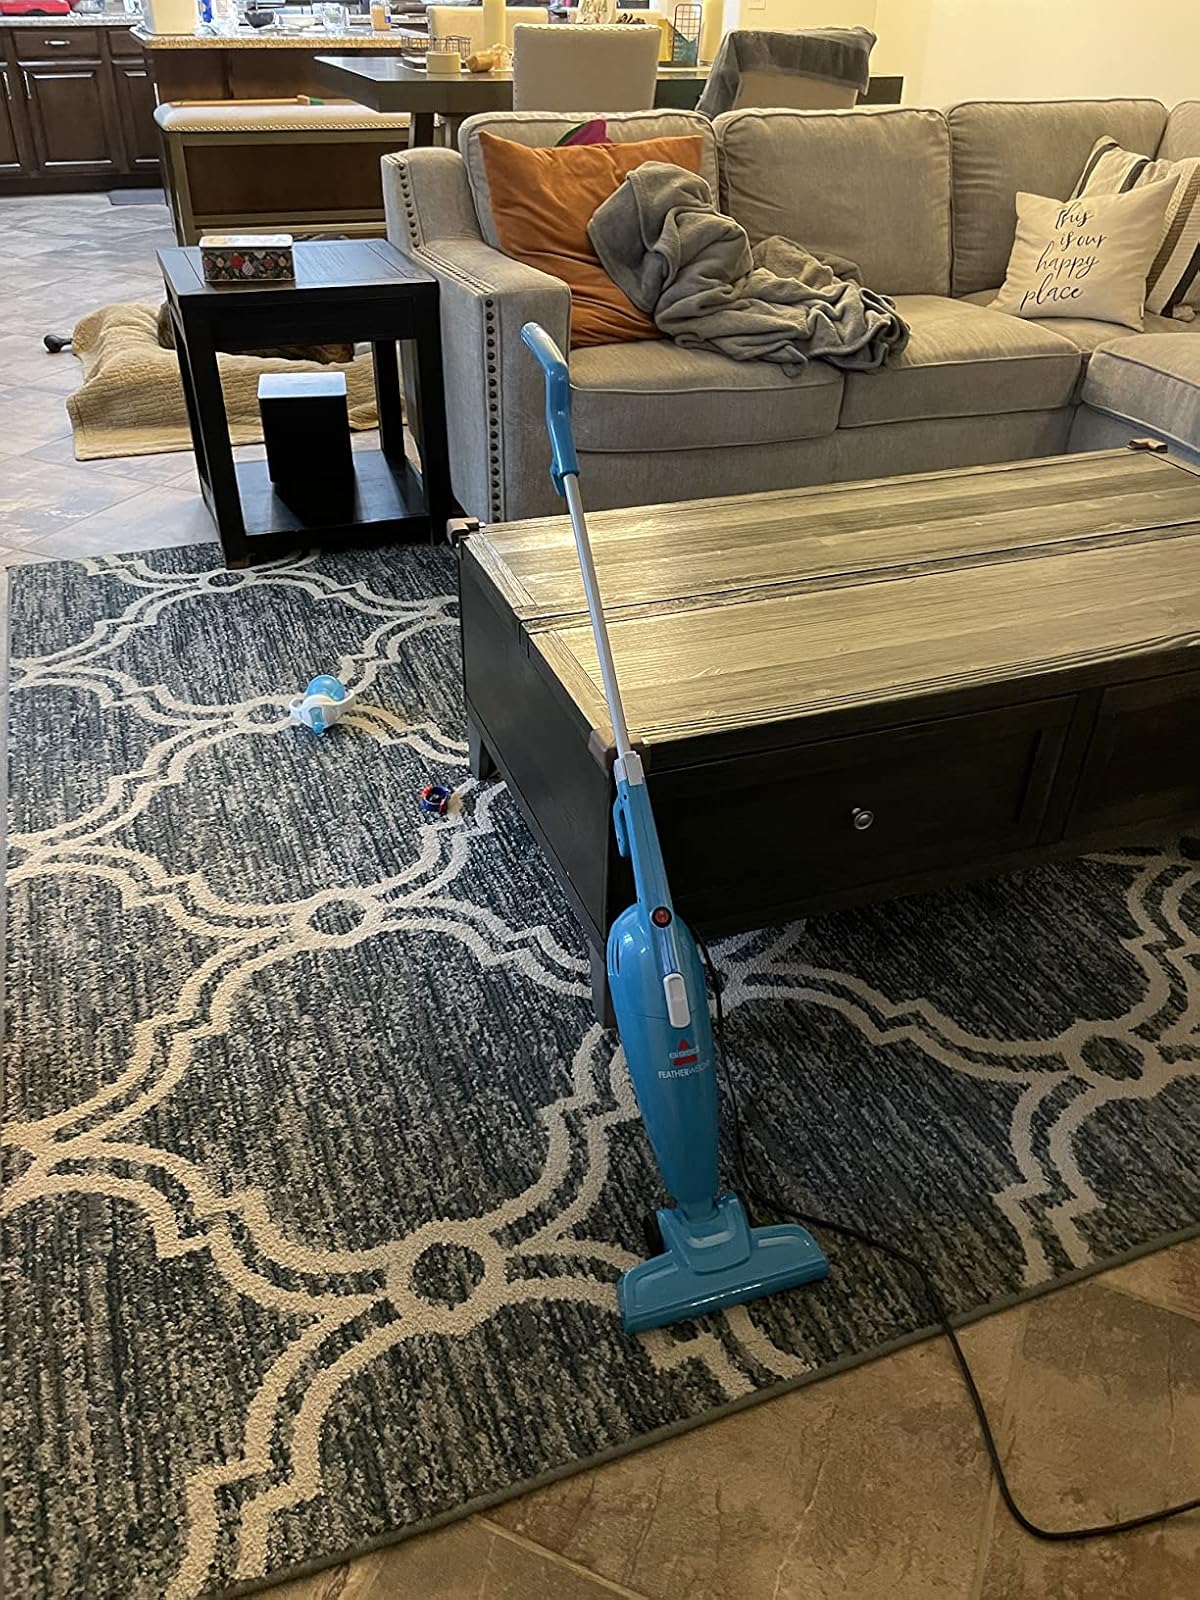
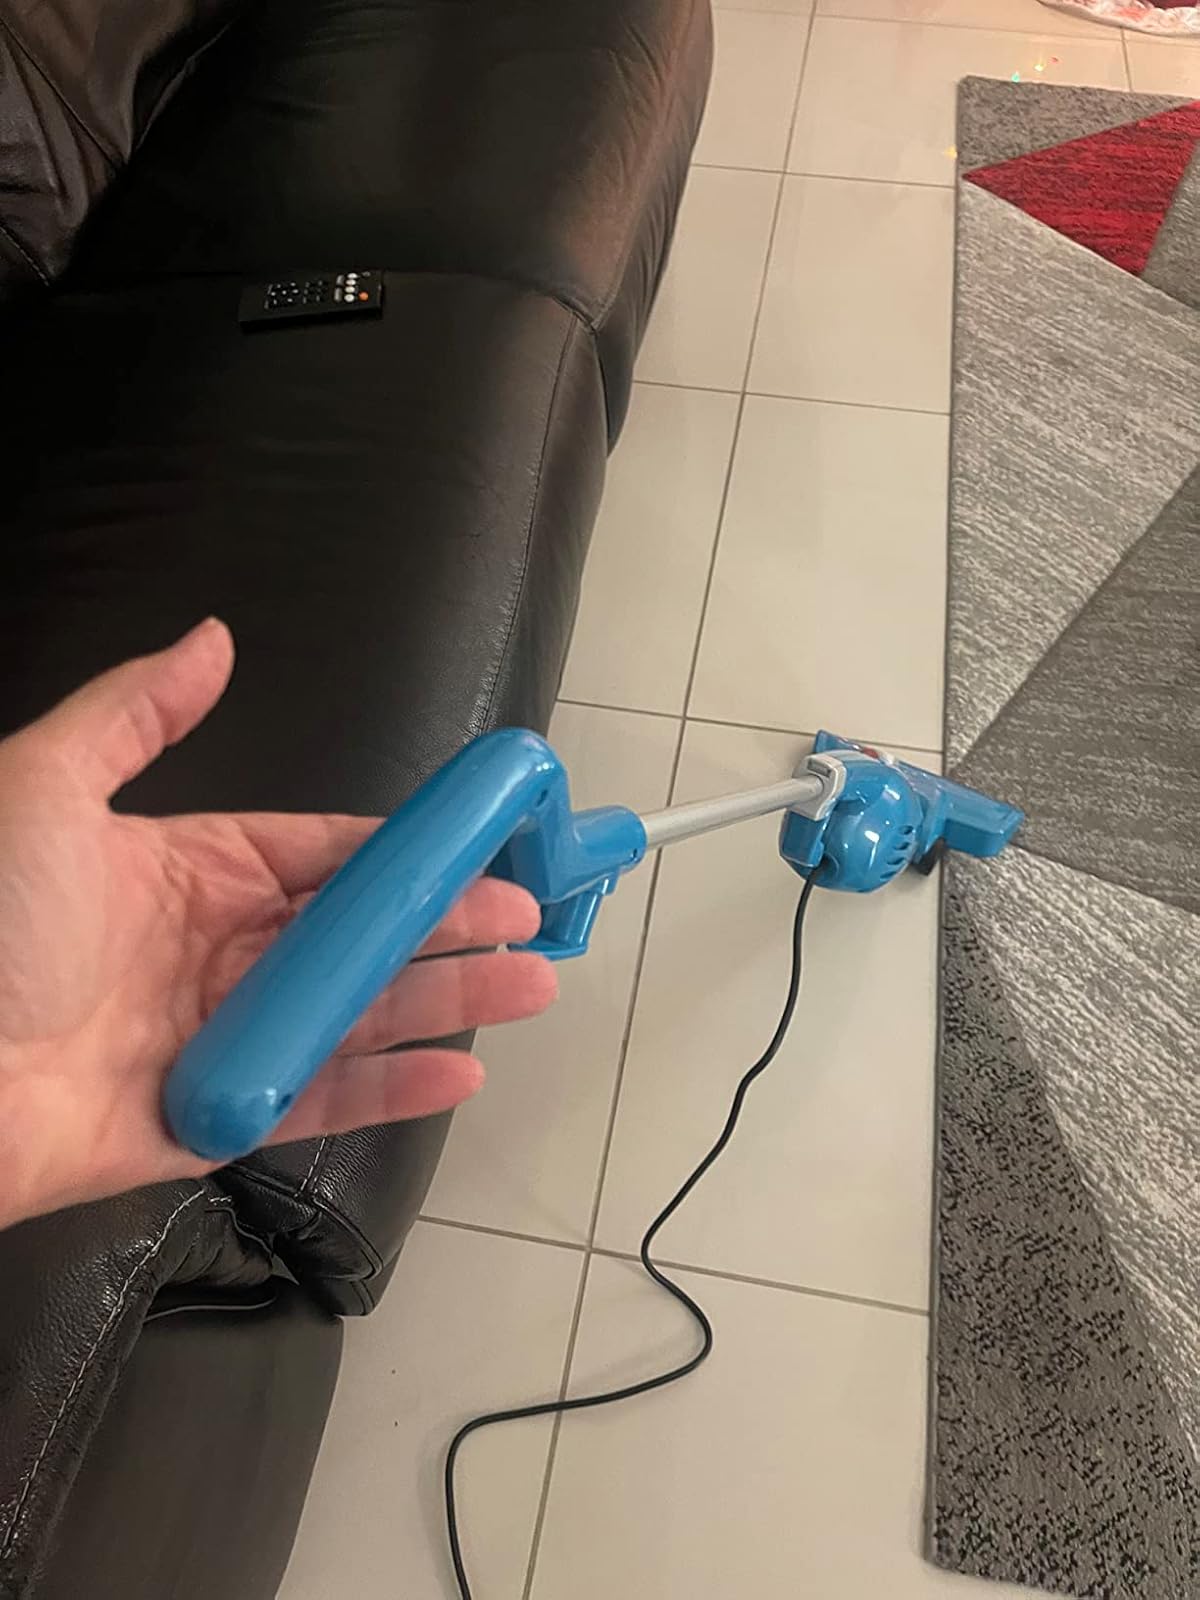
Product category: items_vacuum
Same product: yes